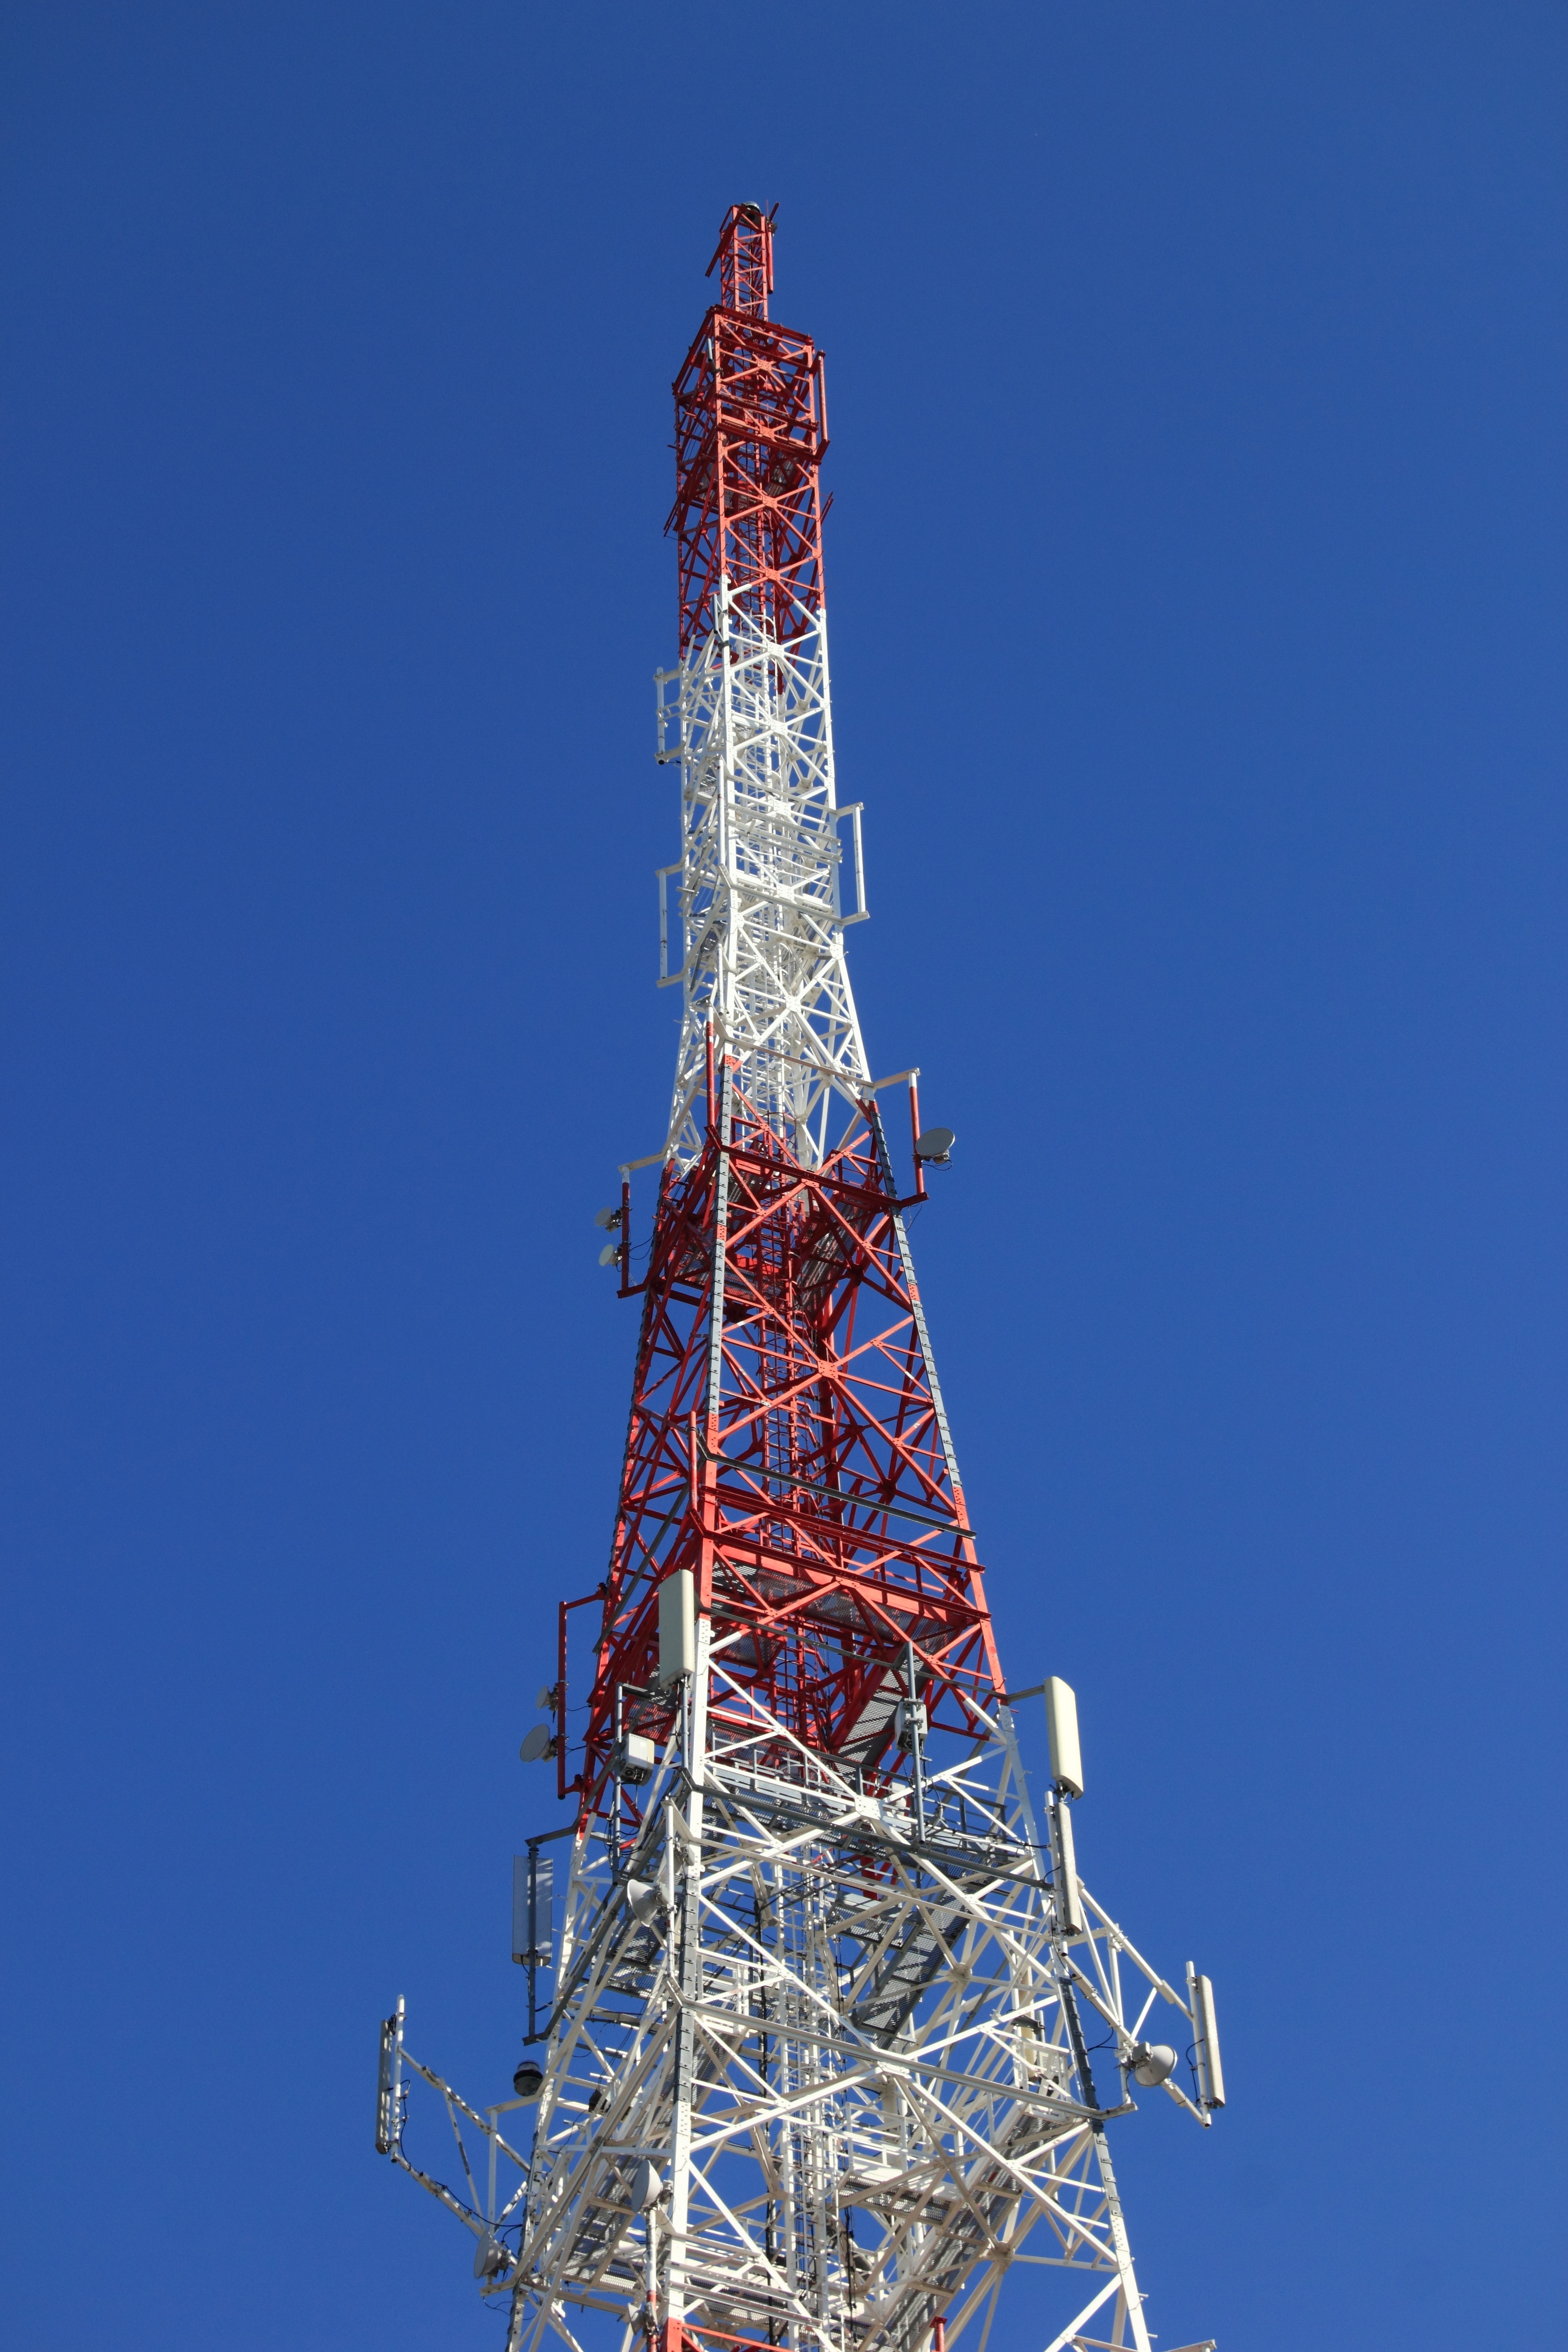
vehicle, tower, mast, phone, electricity, spire, poland, gsm, telecom, transmission, transmission tower, telecommunication